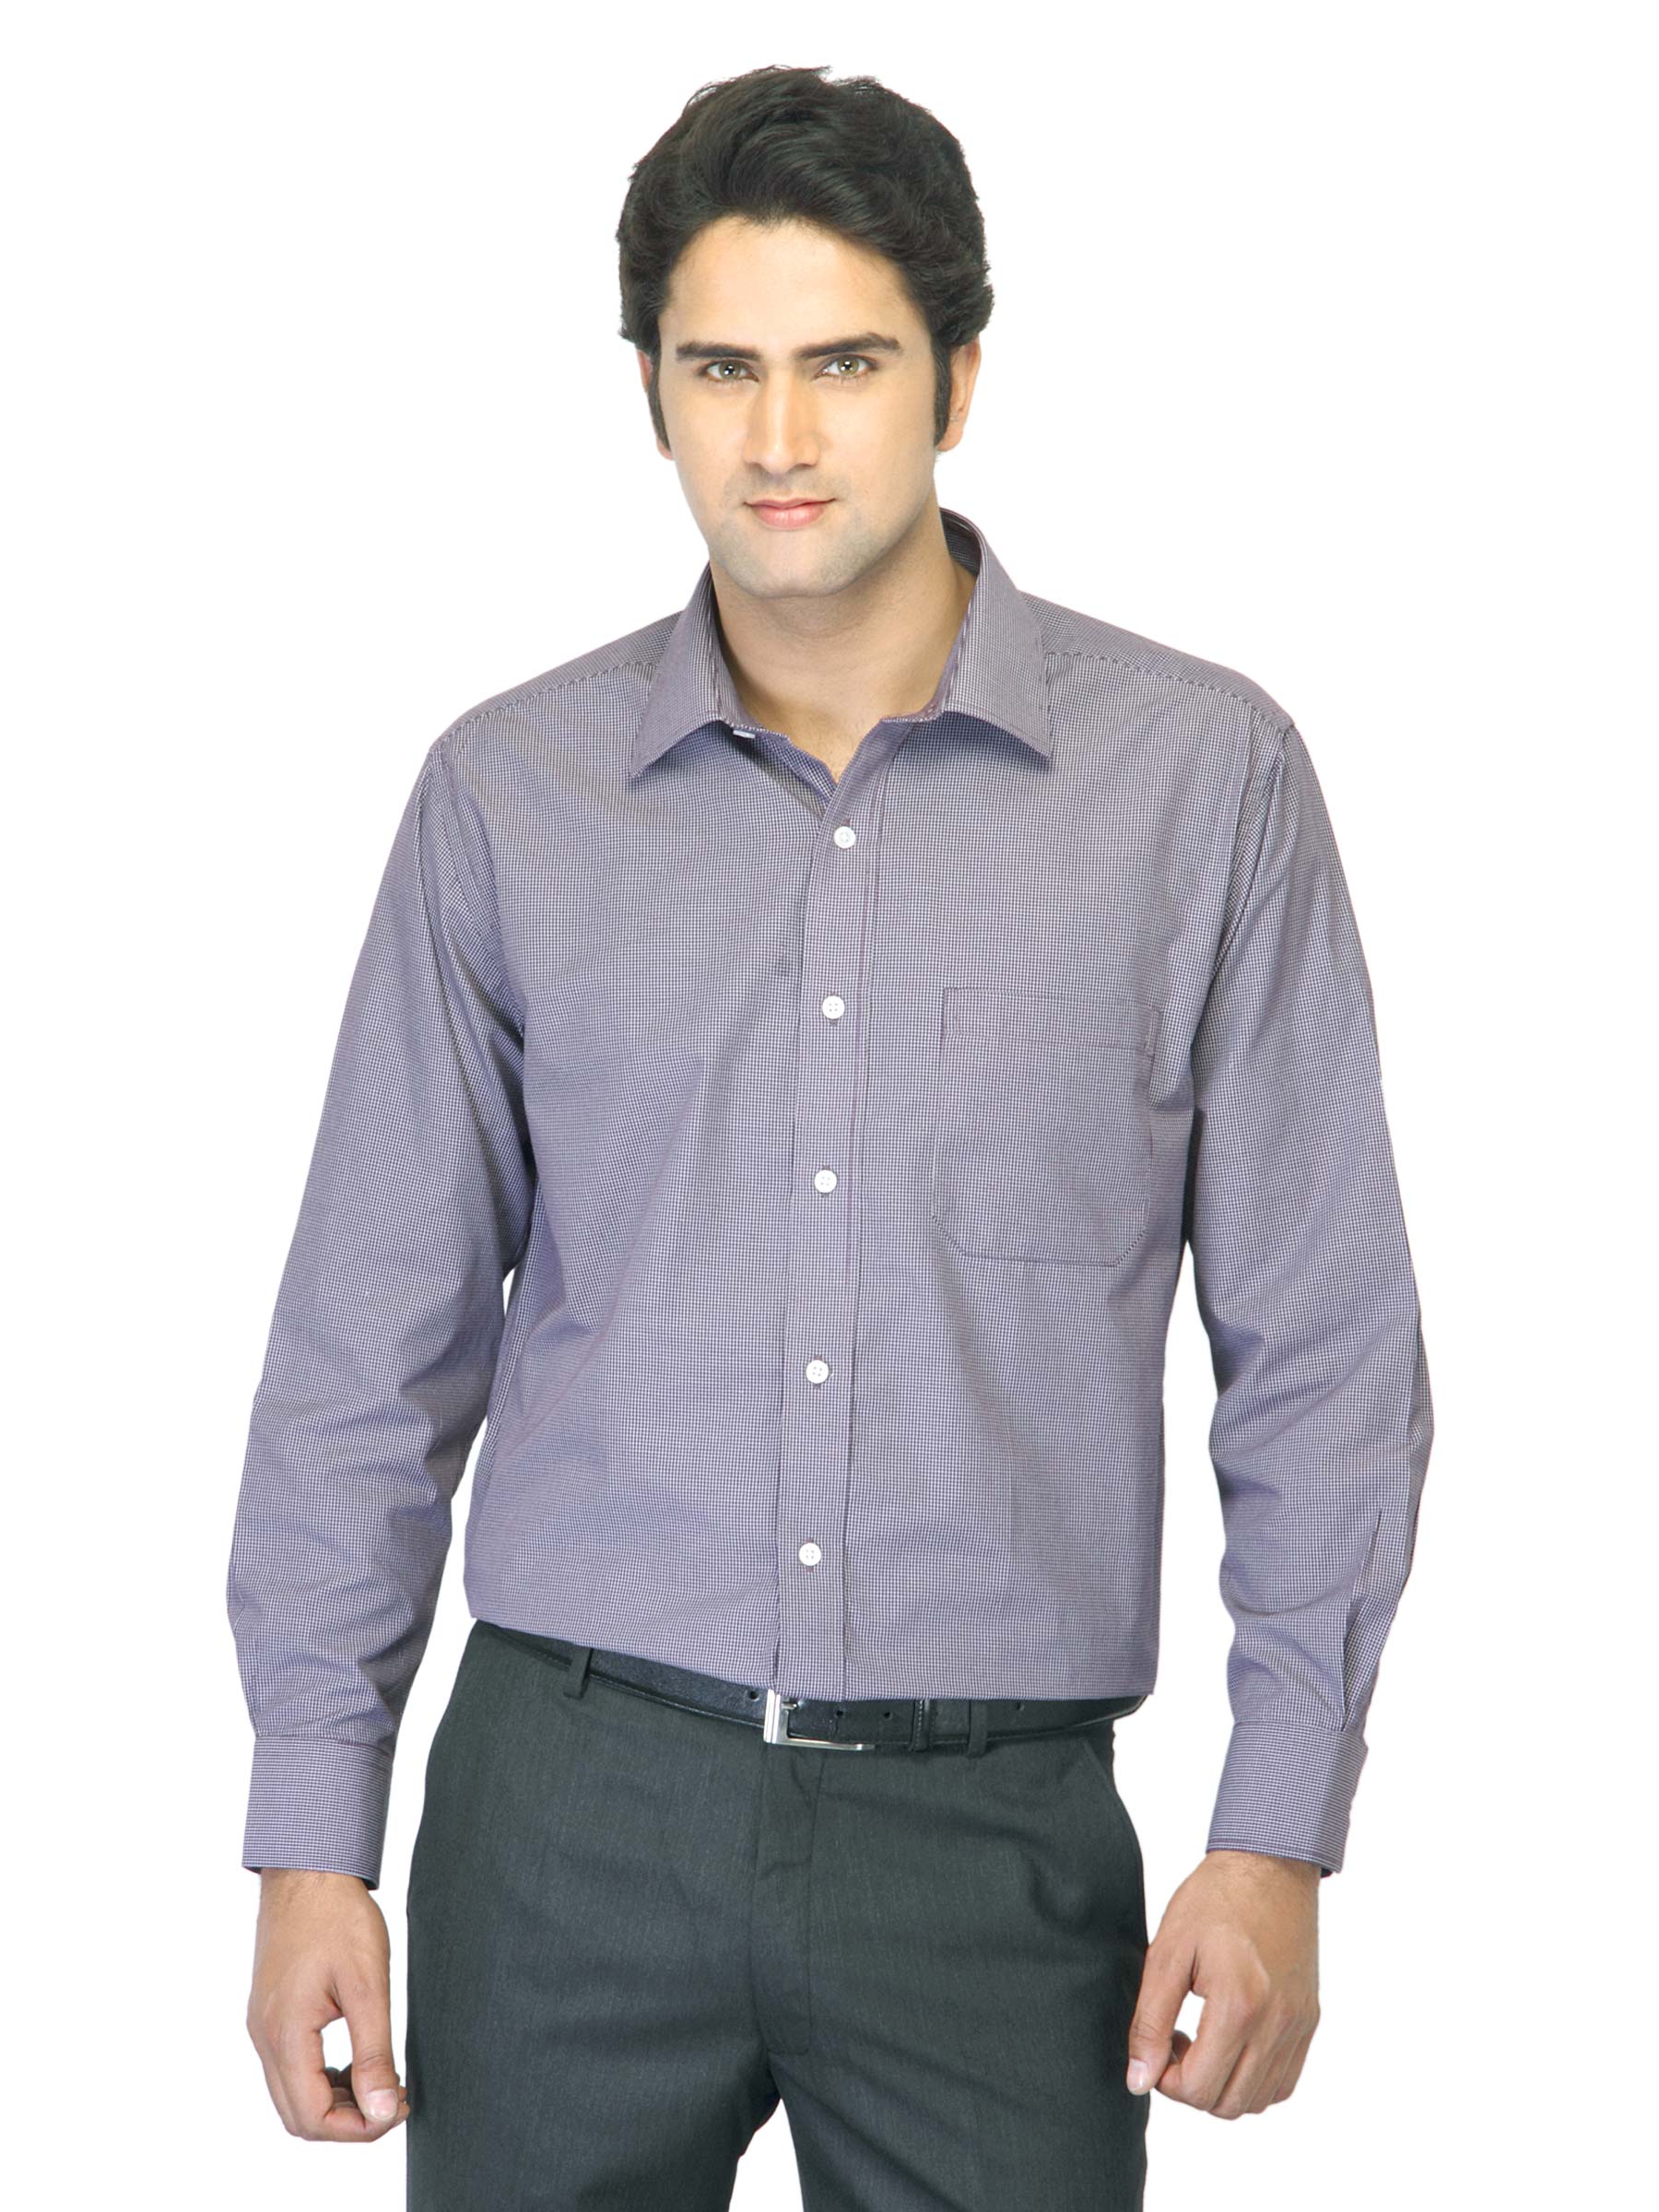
John Miller Men Check Purple Shirt
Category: Apparel / Topwear / Shirts
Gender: Men
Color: Purple
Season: Summer 2012
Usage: Formal